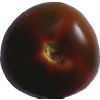
Label: tomato_maroon